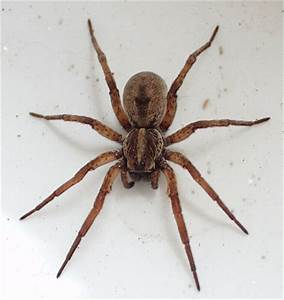
Label: ragno